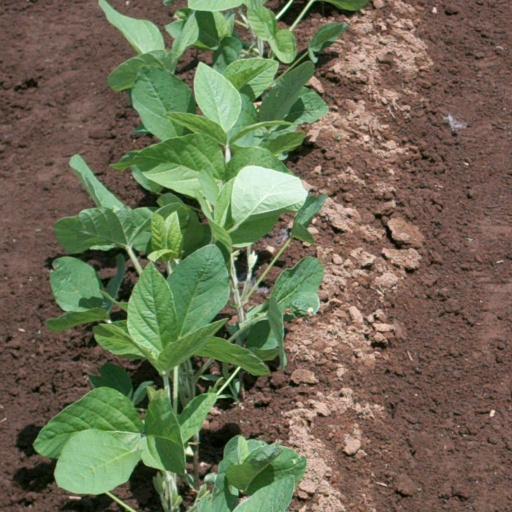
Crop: soybean